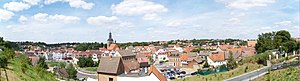
Hettstedt
Hettstedt er en by i det sydlige Harzvorland i landkreis Mansfeld-Südharz i den tyske delstat Sachsen-Anhalt. Den ligger cirka 50 km syd for Magdeburg, og 40 km nordvest for Halle, og er administrationsby for Verwaltungsgemeinschaft Hettstedt. Hettstedt ligger i den sydøstlige ende af Harzen ved floden Wipper.